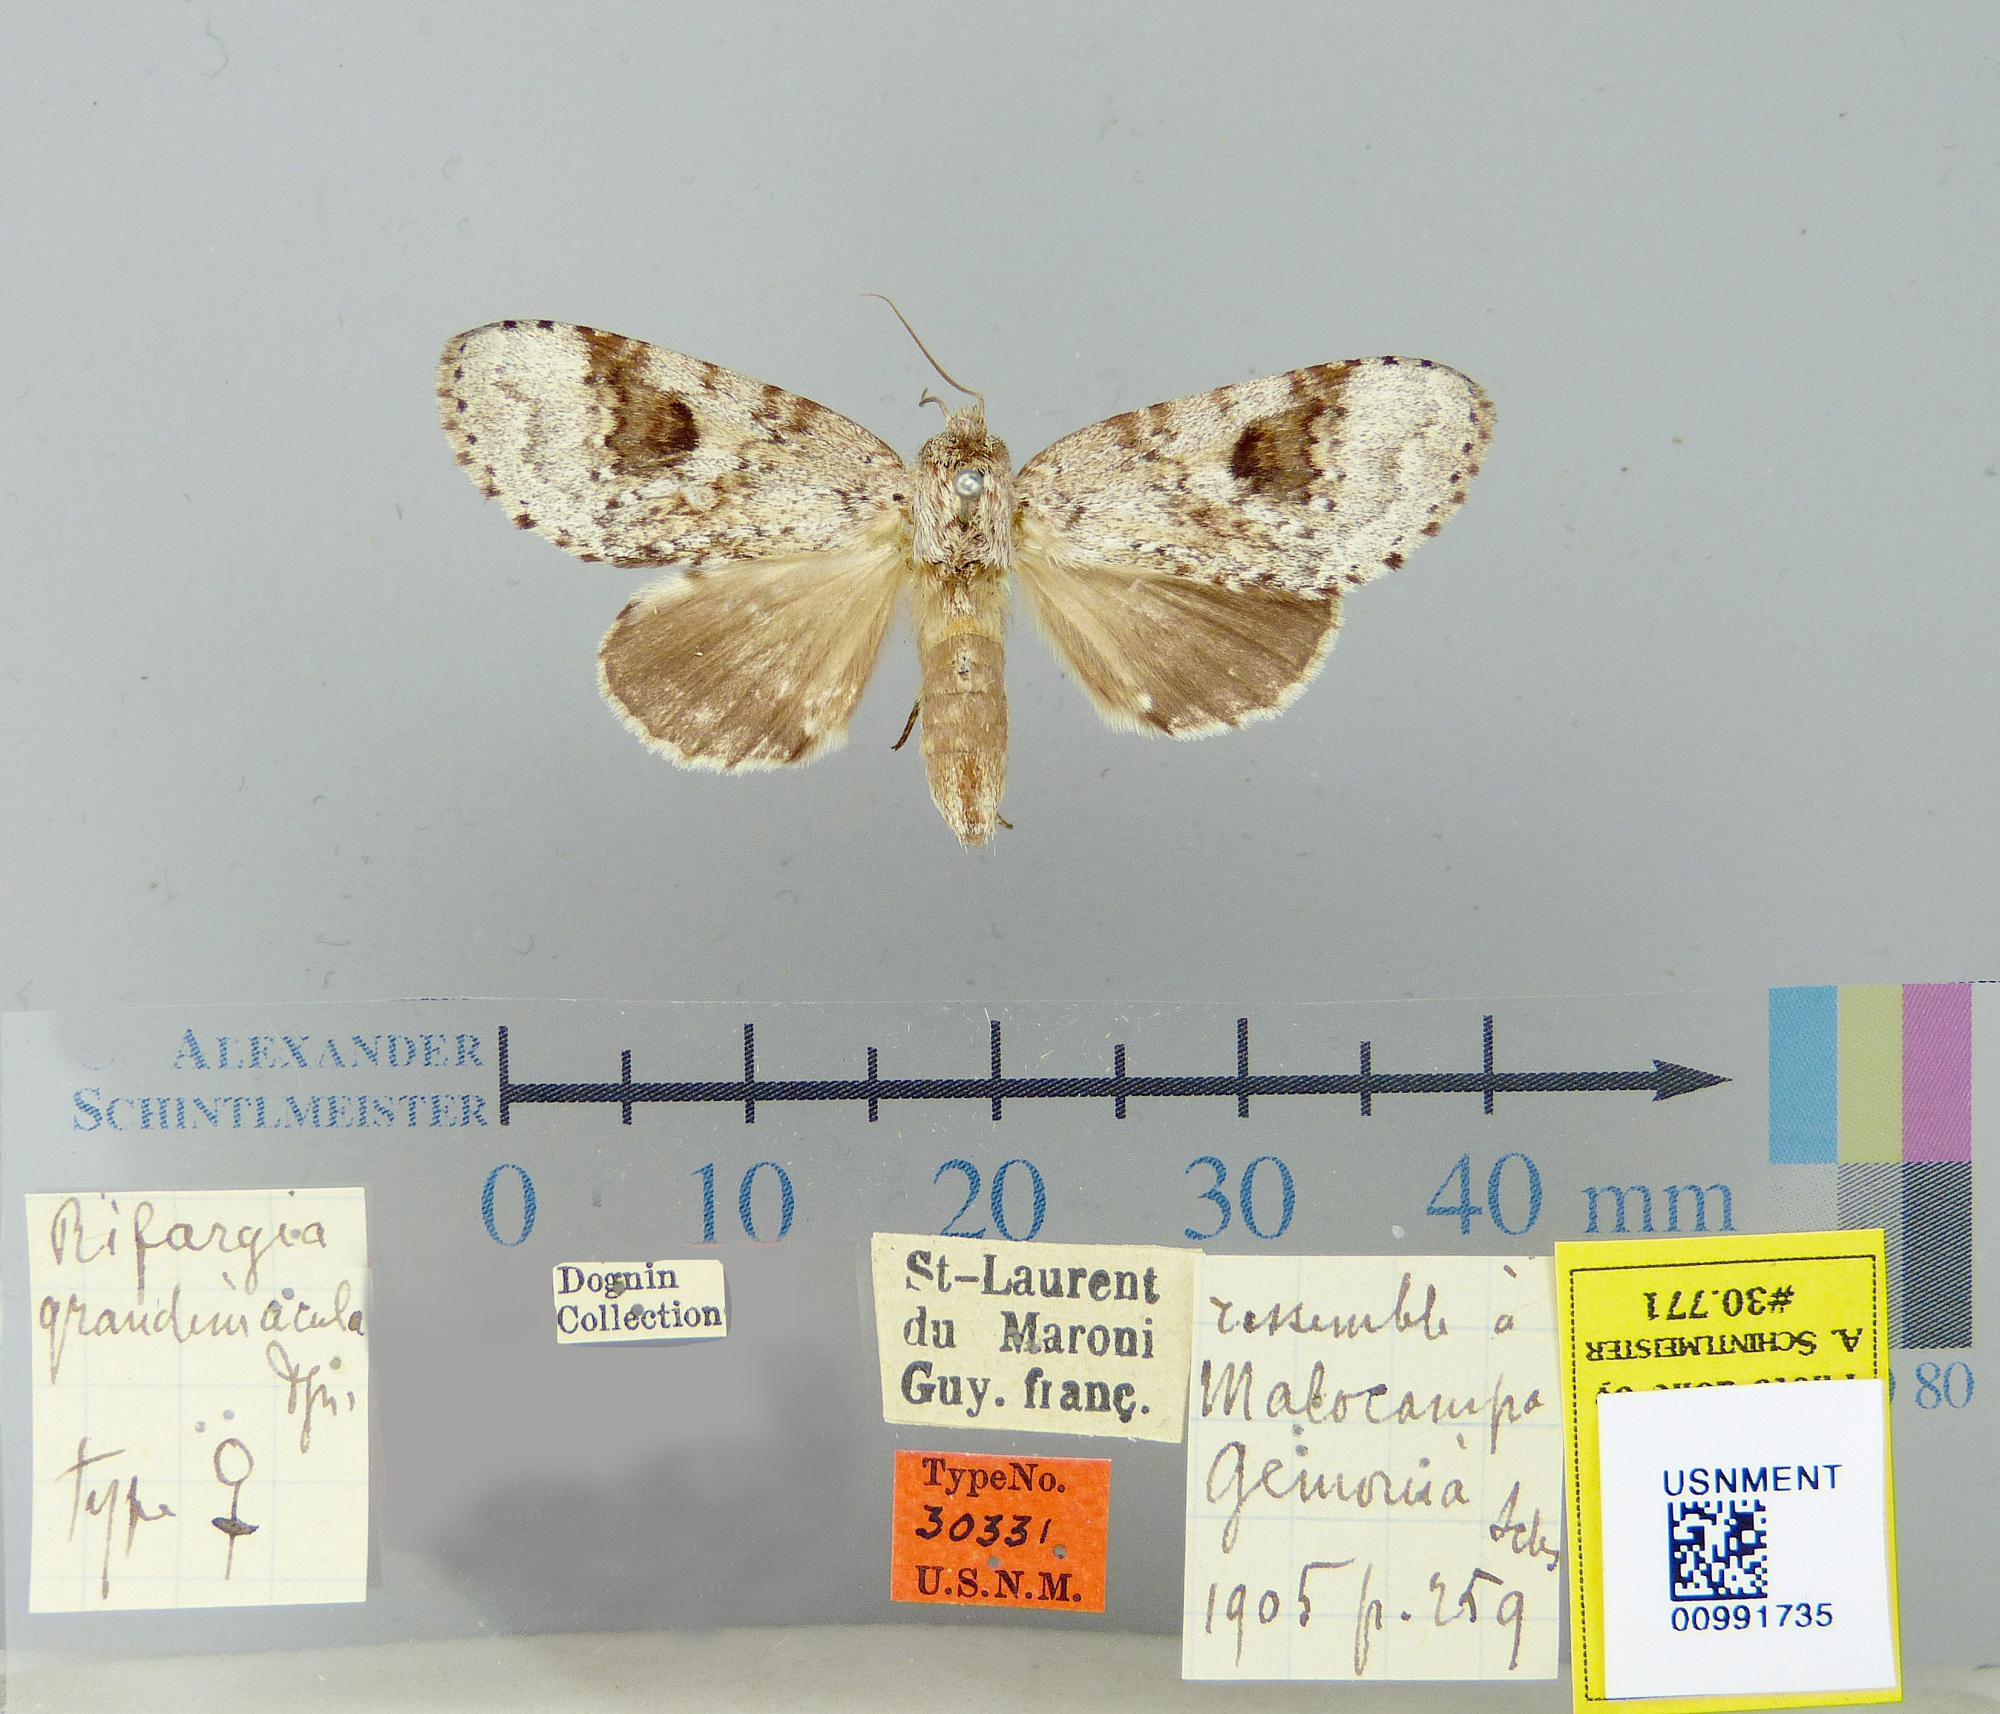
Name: Rifargia grandimacula
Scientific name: Rifargia grandimacula Dognin, 1909
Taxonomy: Animalia, Arthropoda, Insecta, Lepidoptera, Notodontidae
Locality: St. Laurent, Maroni, St. Laurant du Maroni, French Guiana
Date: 1905